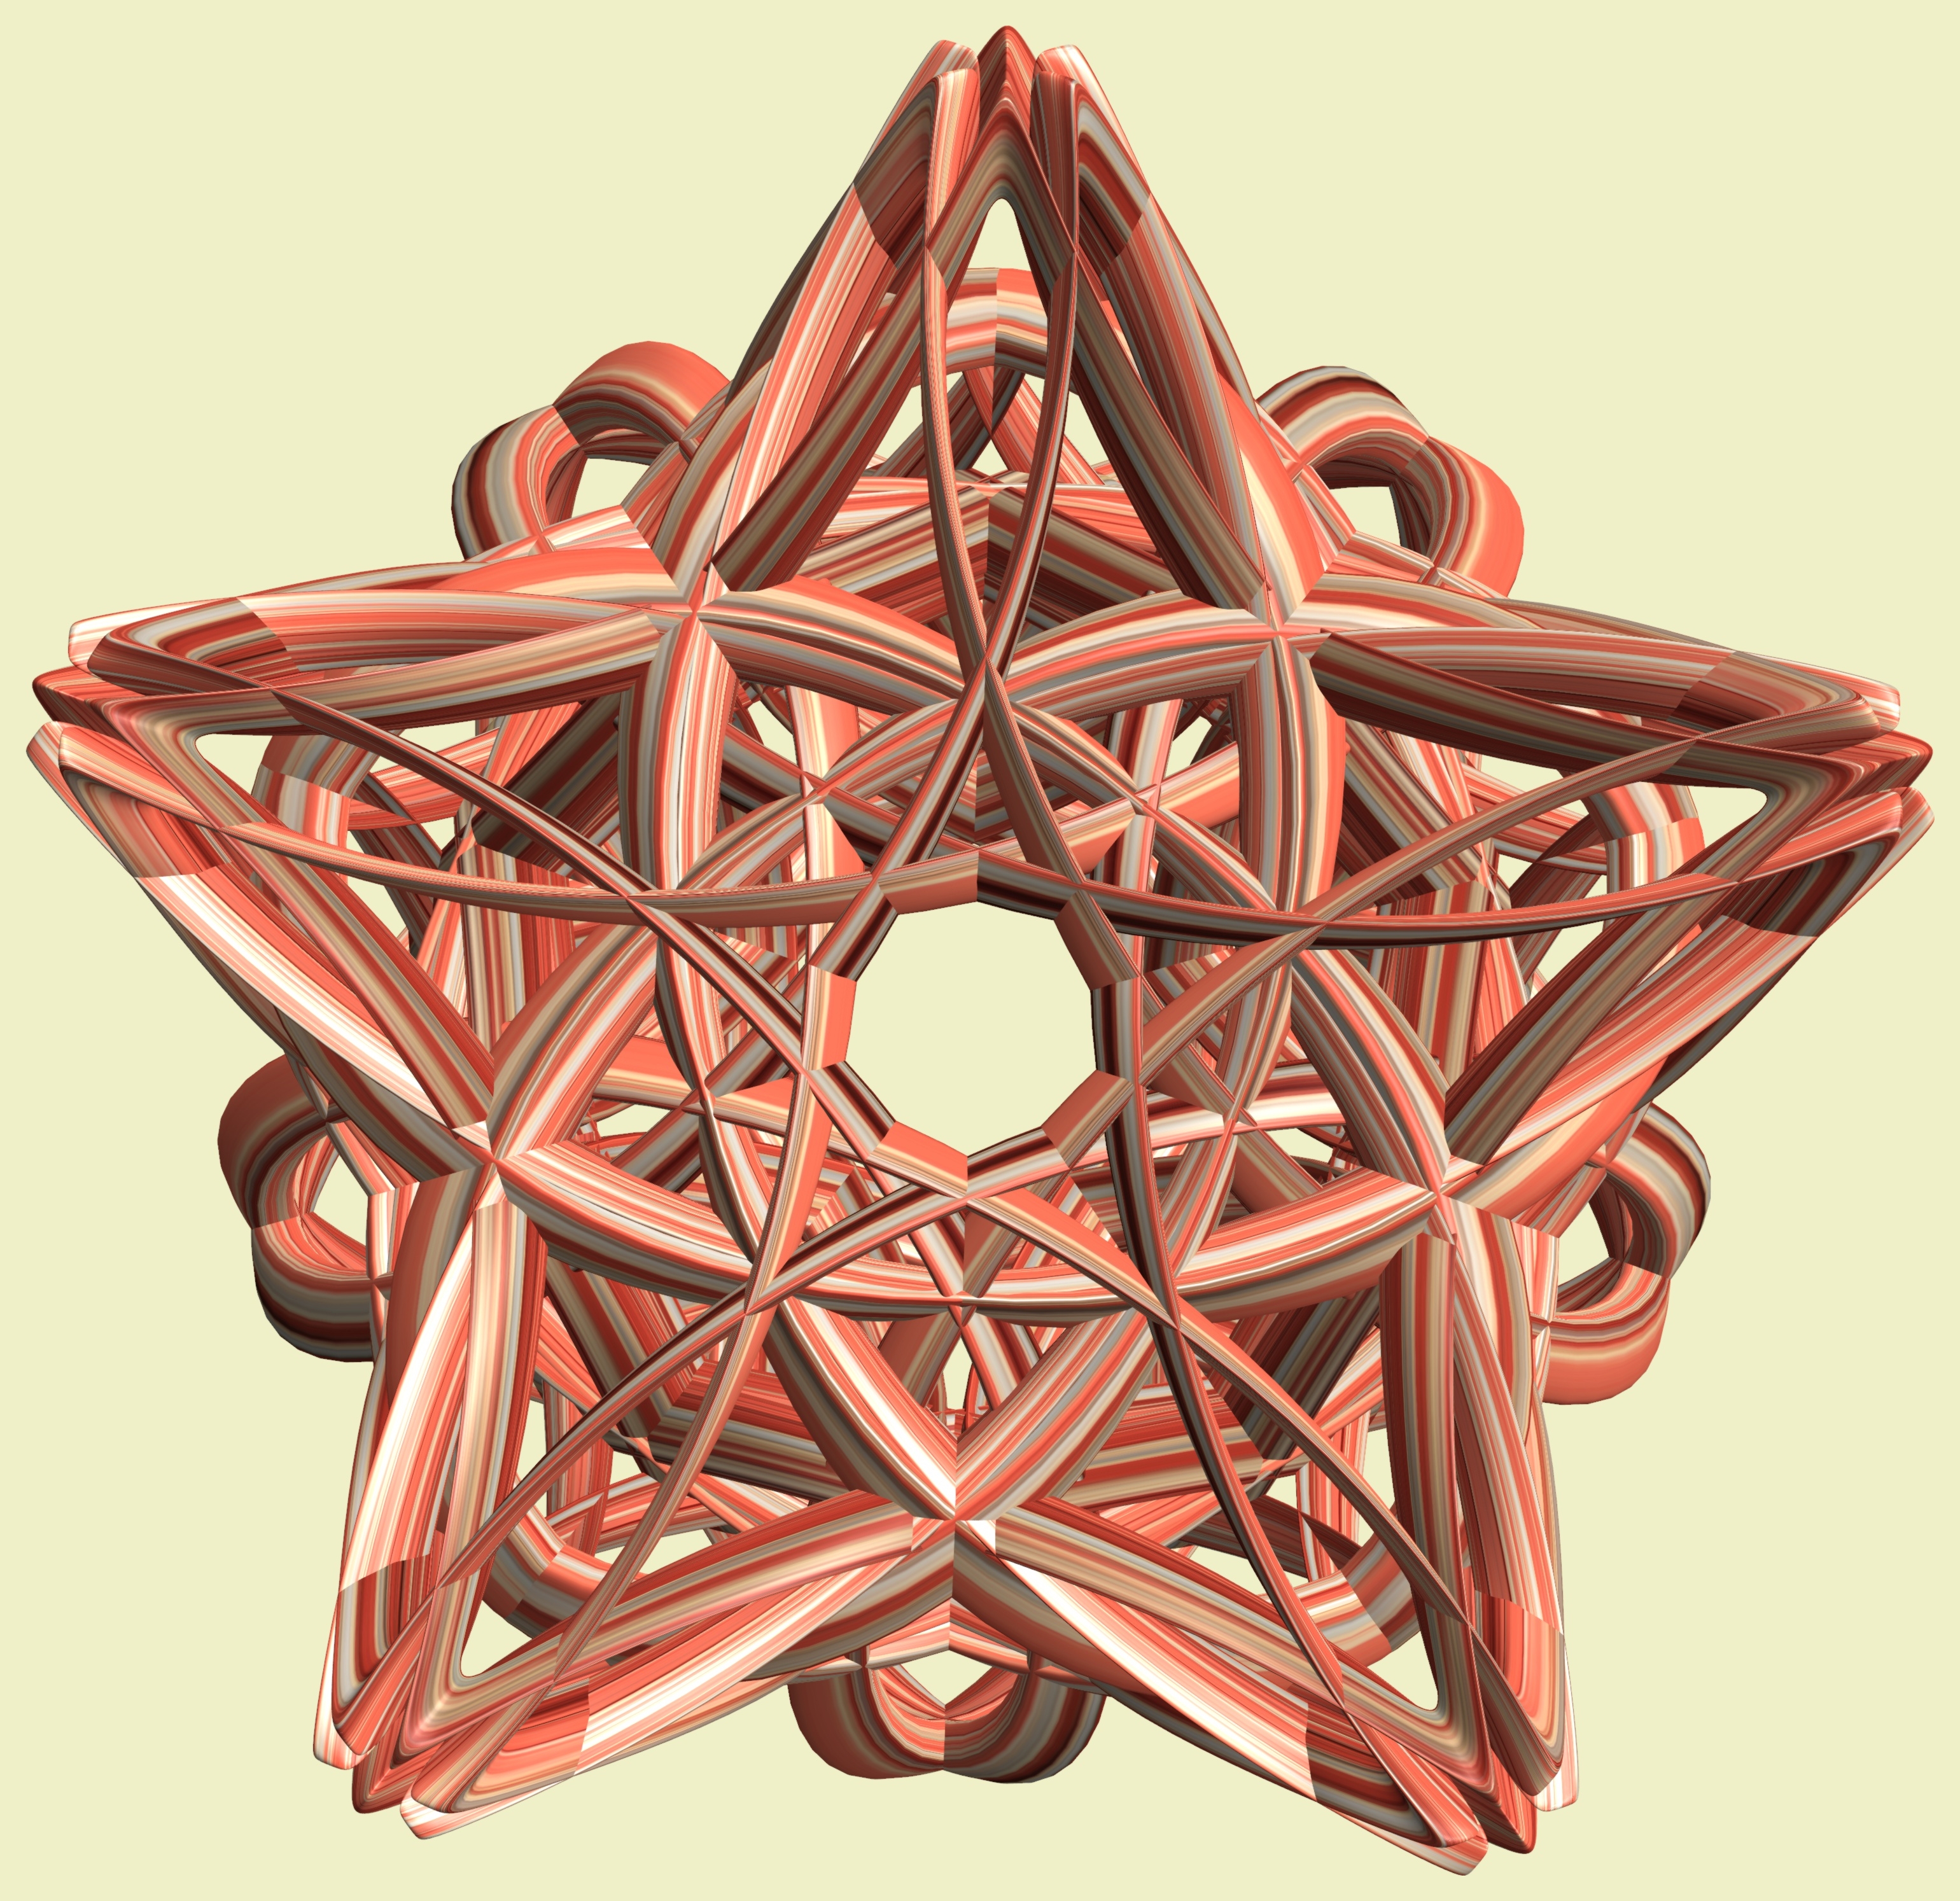
structure, texture, pattern, geometry, sculpture, design, copper, symmetry, mesh, 3d, graphic, shape, torus, mathematica, cg, parametricplot3d, code, program, algorithm, mapping, geometricsculpture, lissajous